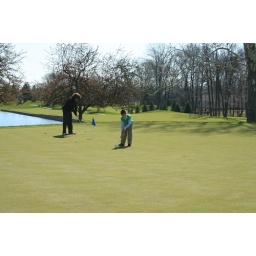
Green ball in the cup